Districts of Yerevan

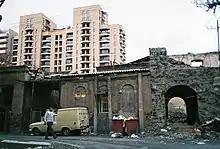
Historical districts in Yerevan being demolished and replaced with modern buildings

The Spandaryan raion (Спандарянский район) was formed in 1938 and the Molotov raion (Молотовский район) in 1939. As of 1940, Yerevan had 4 raions: